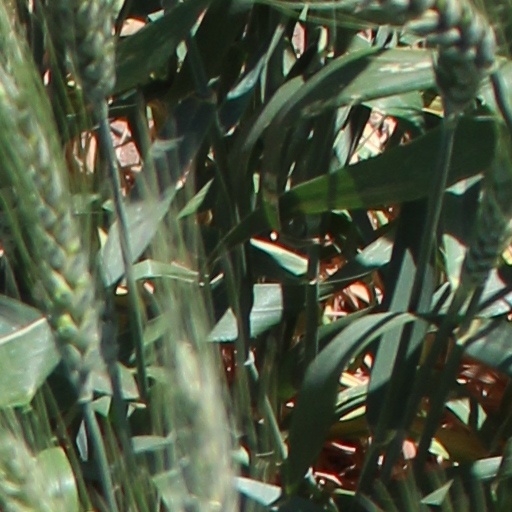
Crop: wheat